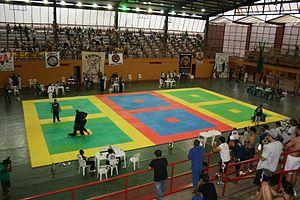
Le jiu-jitsu brésilien, est un art martial, un sport de combat et un système de défense personnelle dérivé de techniques du judo et du ju-jitsu importées du Japon au Brésil par Mitsuyo Maéda vers 1920, puis développé par la famille Gracie.